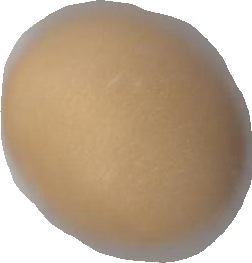
Variety: Grobogan